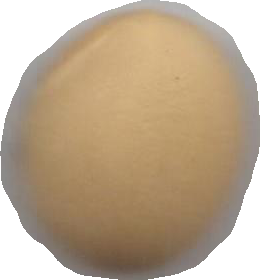
Variety: Dega